1935 Allan Cup

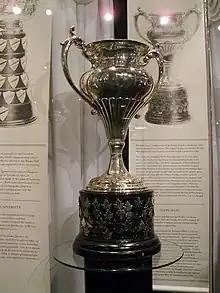
Photo of trophy

The 1935 Allan Cup was the senior ice hockey championship of the Canadian Amateur Hockey Association (CAHA) for the 1934–35 season. In the best-of-three final, the Halifax Wolverines defeated the Port Arthur Bearcats two games to none.